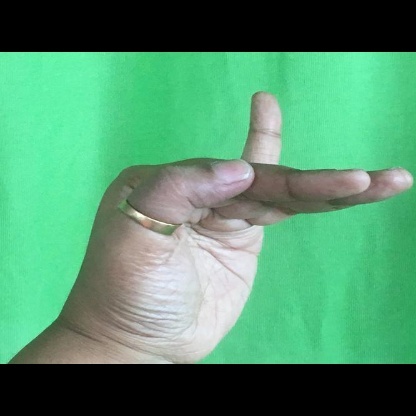
Mudra: Hamsapaksha